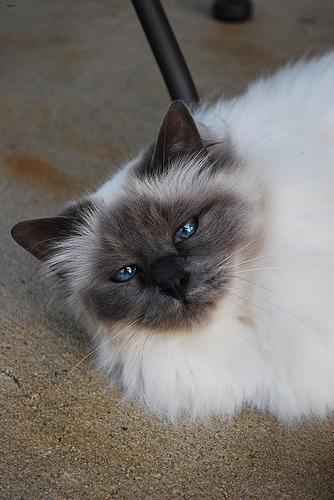
Breed: Birman